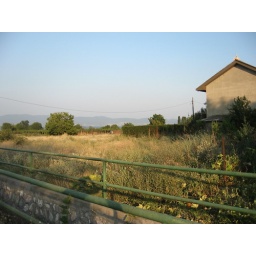
Lake near on the horizon,tomatoes are red and tasty,the house is calm.What a greatness